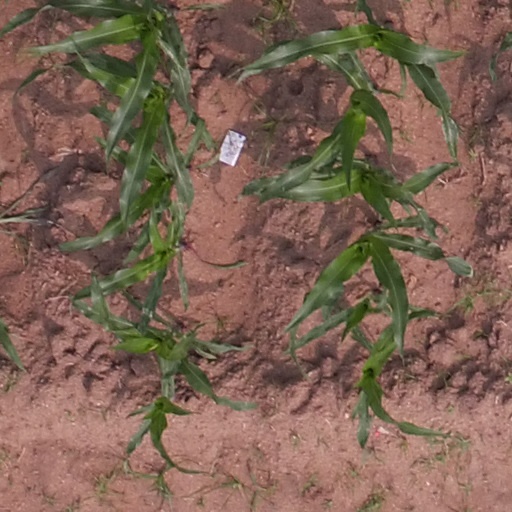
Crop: maize; corn